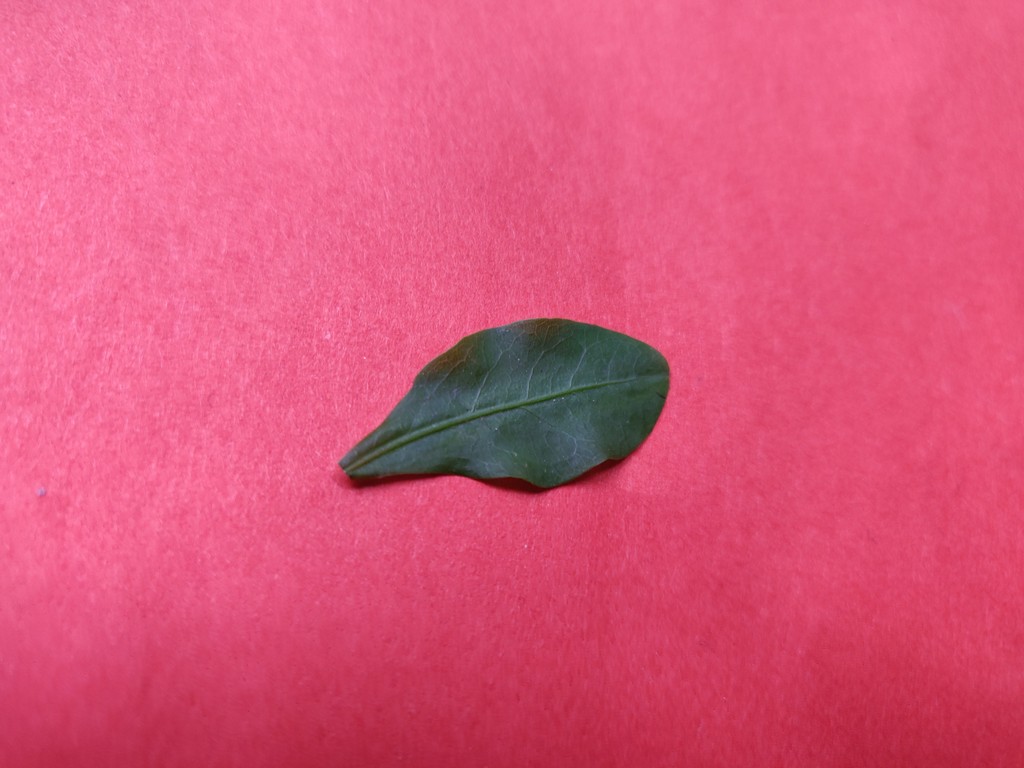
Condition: Healthy
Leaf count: single
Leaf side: front